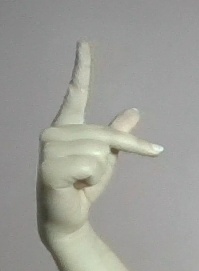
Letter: dha